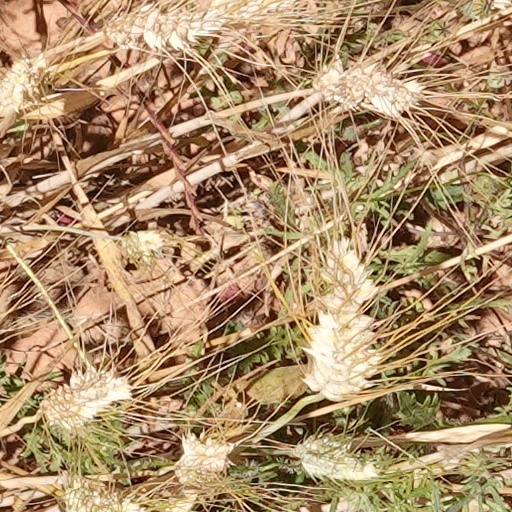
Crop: wheat